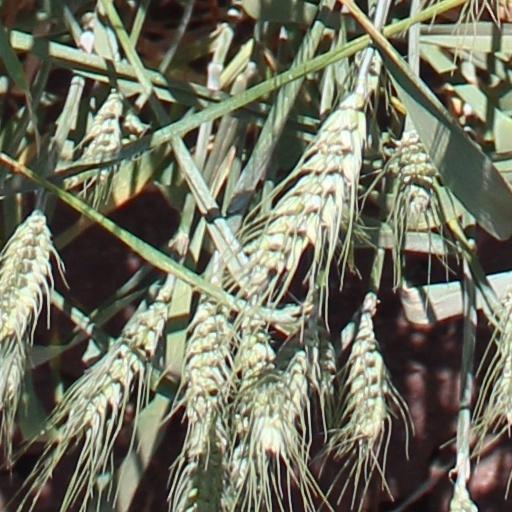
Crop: wheat